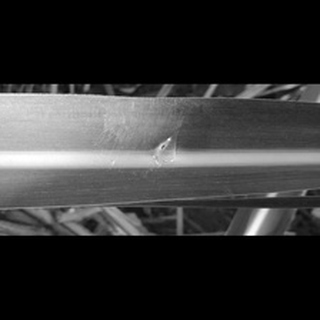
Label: healthy_sugarcane